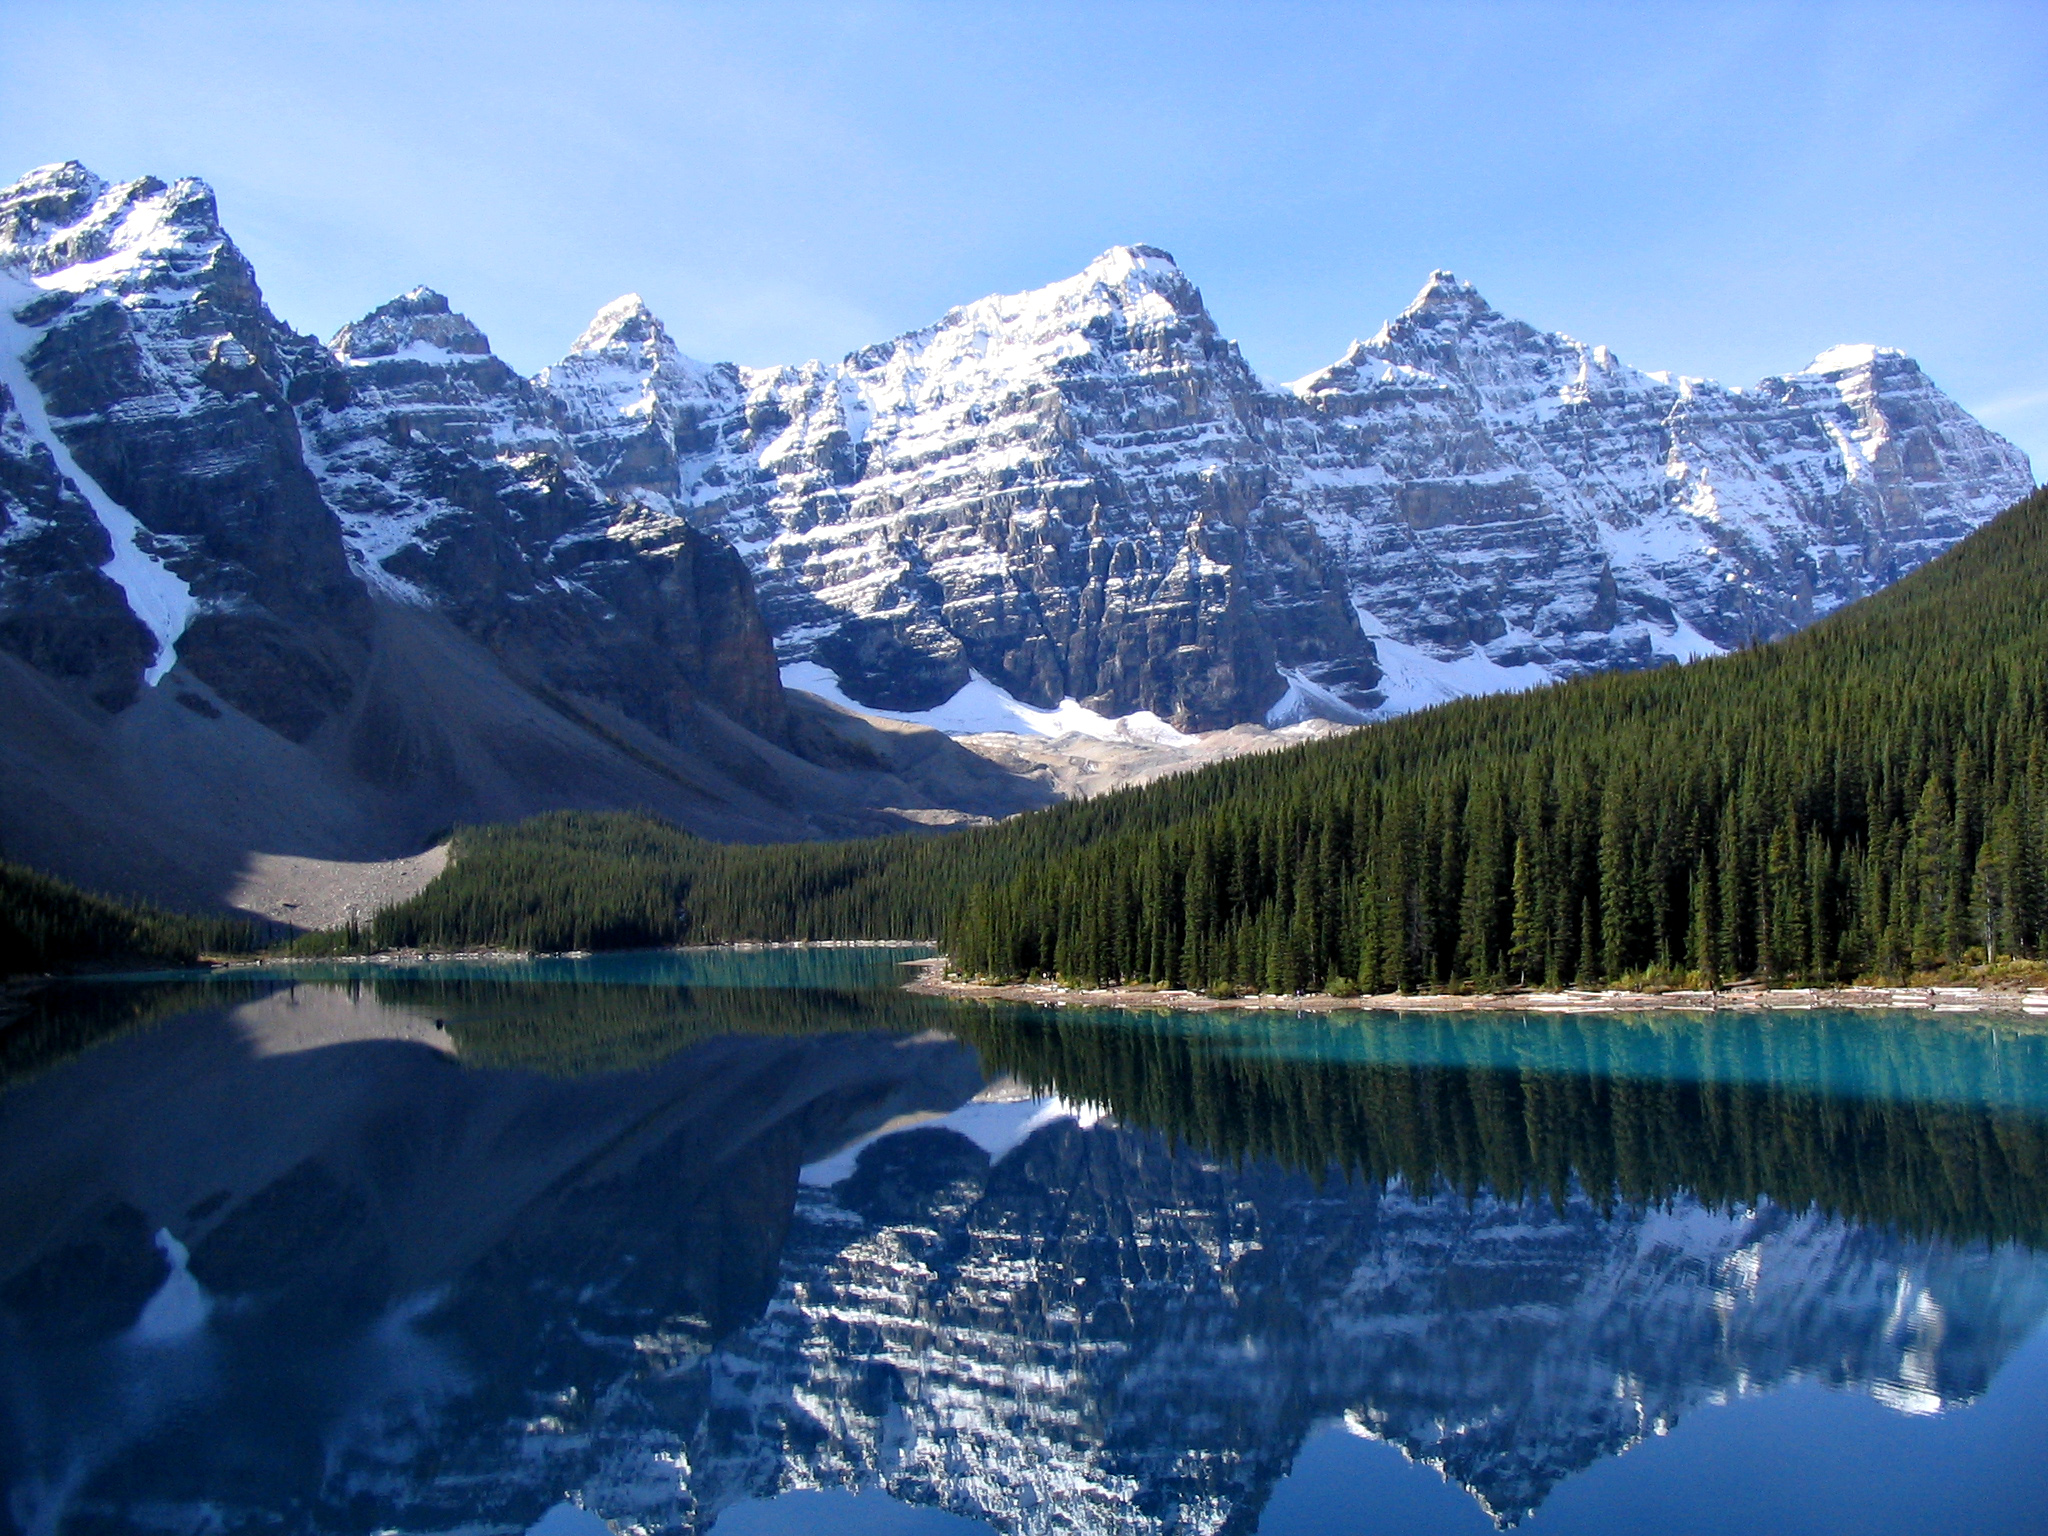
mountain, sky, reflection, nature, wilderness, mountainous landforms, mount scenery, glacial lake, water, lake, moraine, mountain range, tarn, national park, water resources, bank, watercourse, alps, tree, terrain, fell, massif, landscape, winter, glacial landform, computer wallpaper, cirque, fjord, elevation